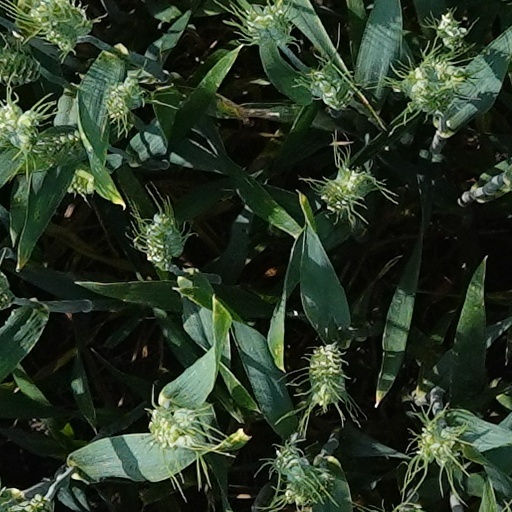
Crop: wheat